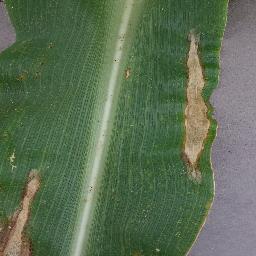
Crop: corn
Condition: (maize)_northern_blight